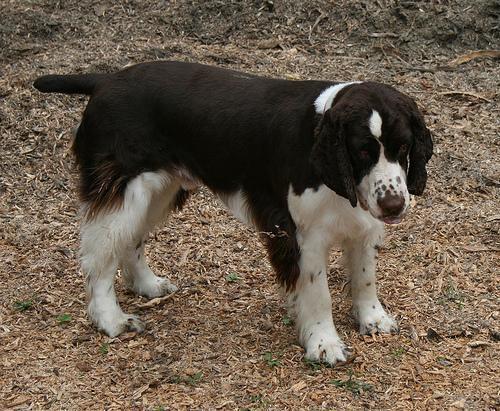
English_springer